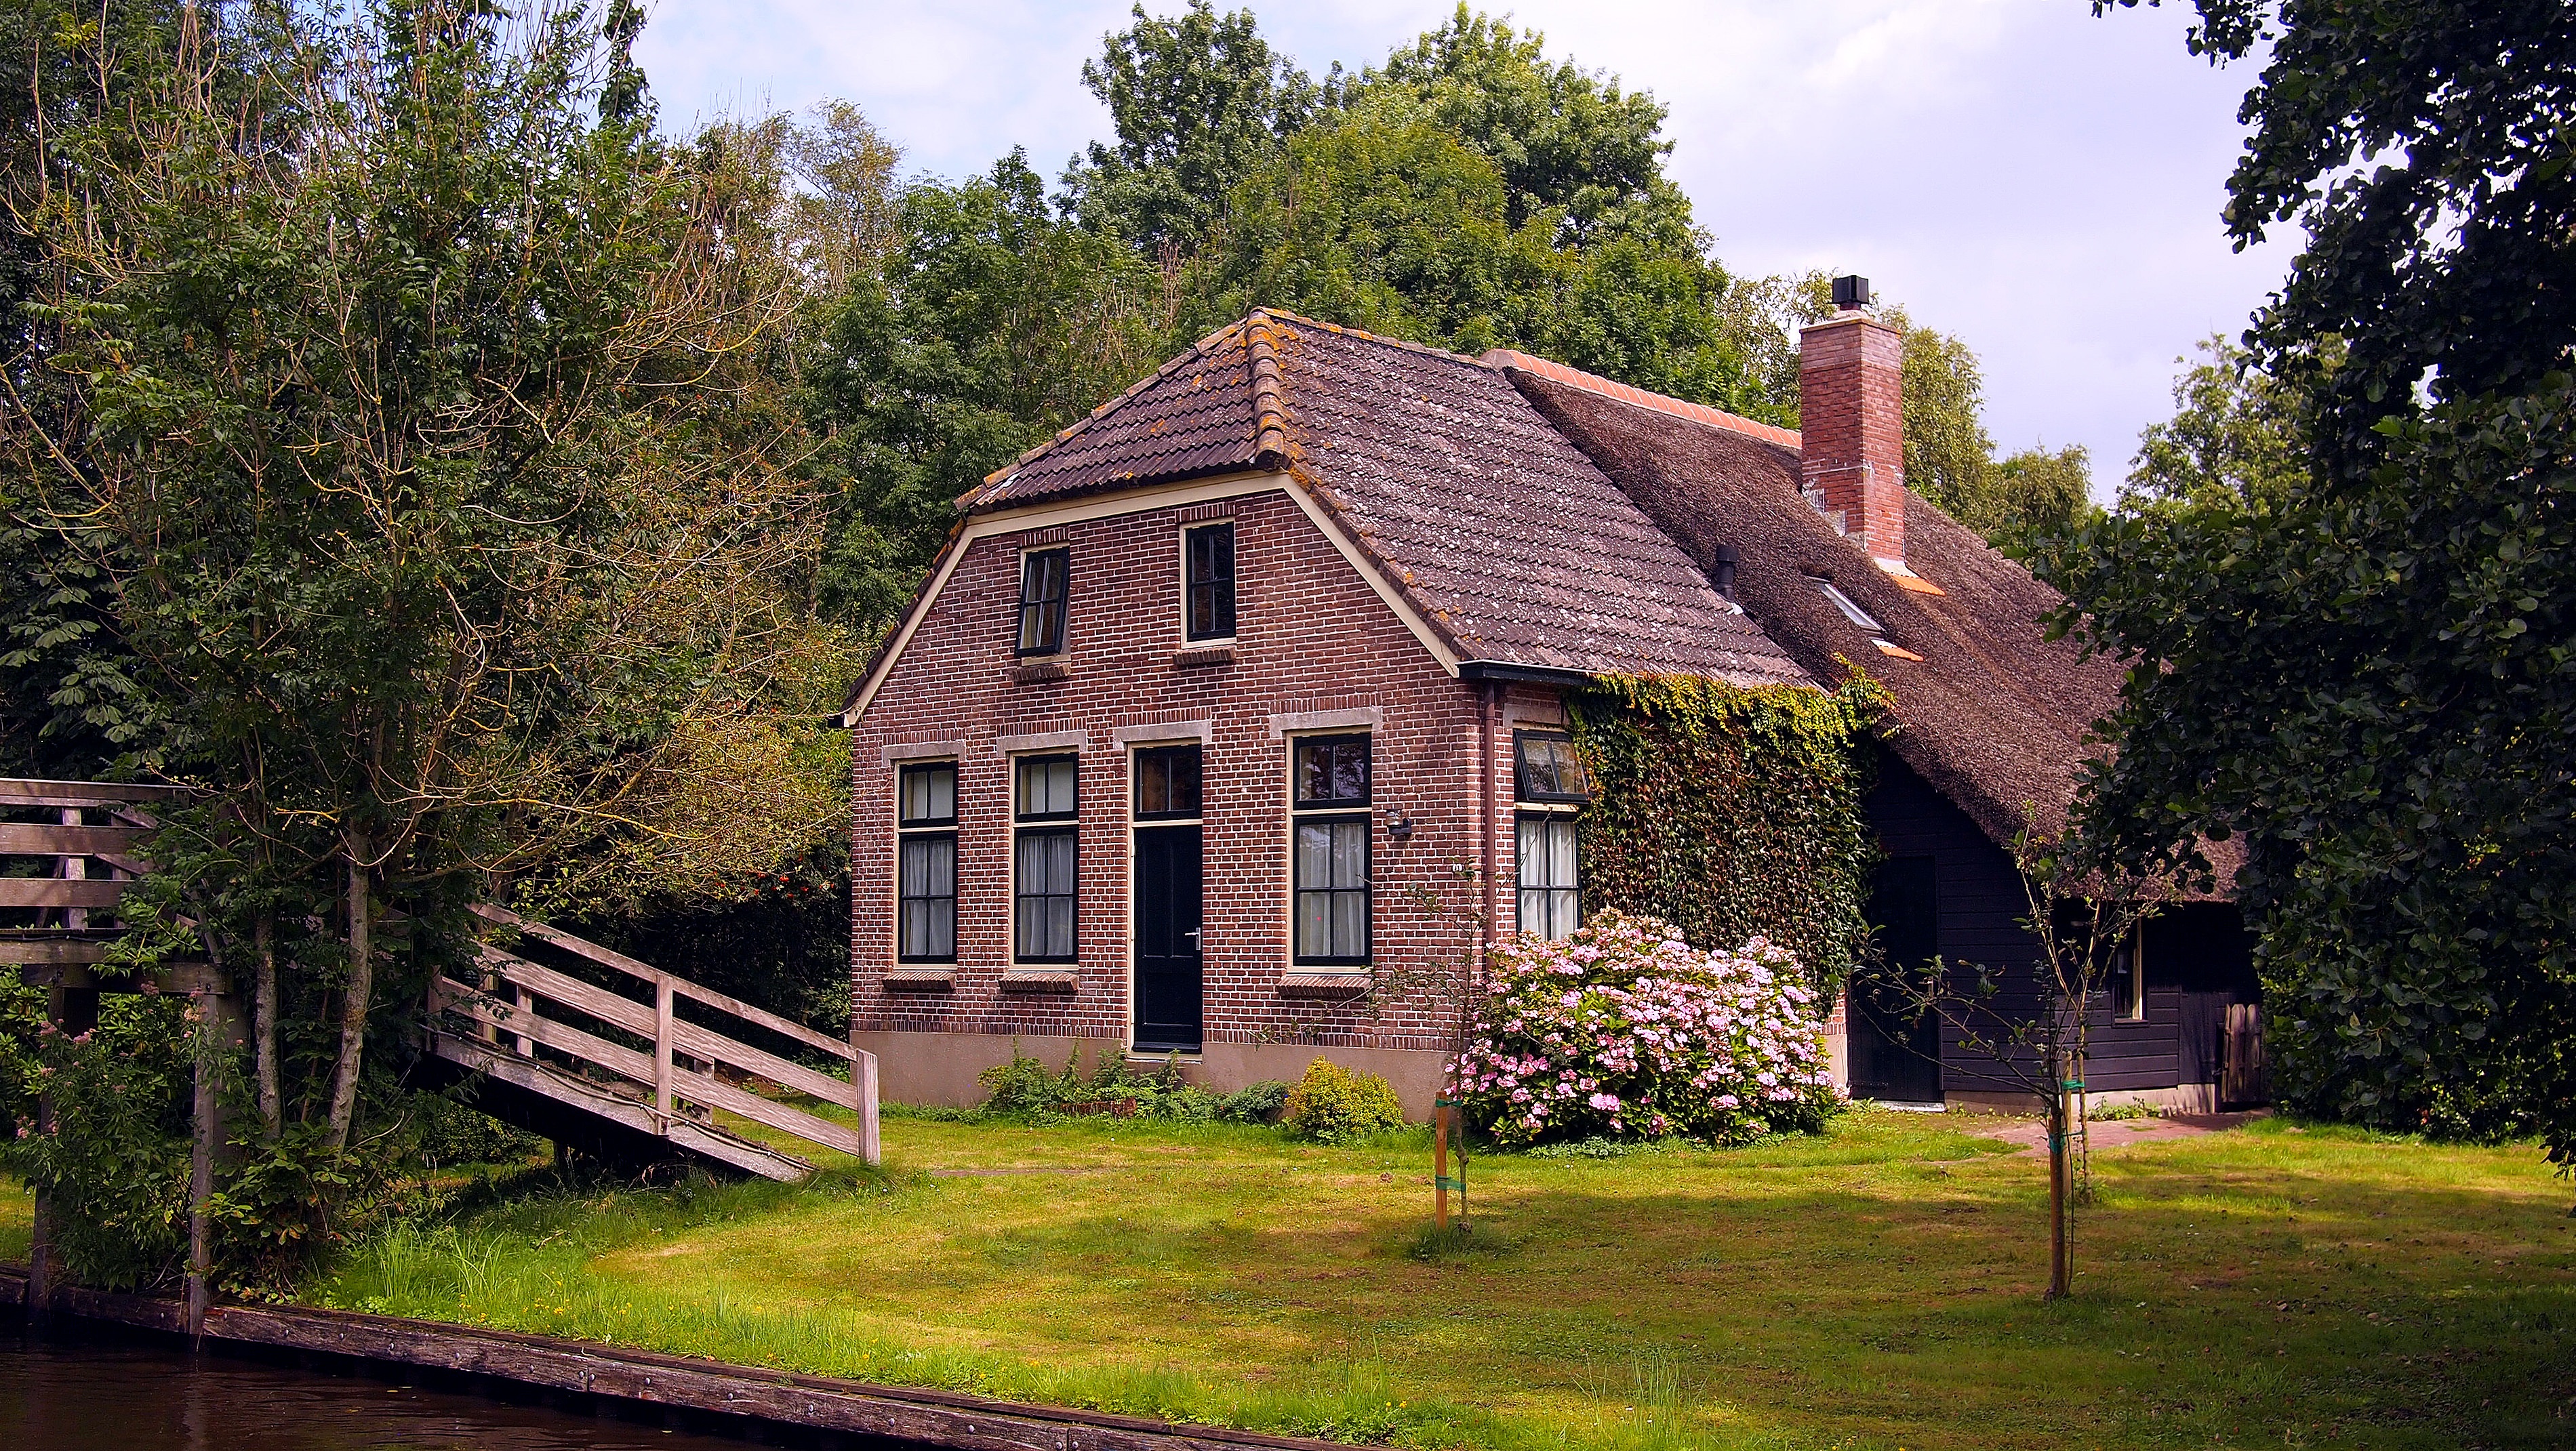
landscape, nature, forest, grass, outdoor, architecture, bridge, farm, lawn, countryside, mansion, house, building, old, home, country, rustic, summer, vacation, travel, village, idyllic, rural, scenic, cottage, scenery, property, chapel, exterior, old house, living, sunny, holland, netherlands, dutch, farmhouse, plantation, history, day, european, heritage, estate, yard, authentic, fairytale, homeland, manor house, real estate, rural area, dutch house, house in the woods, countryside house, residential area